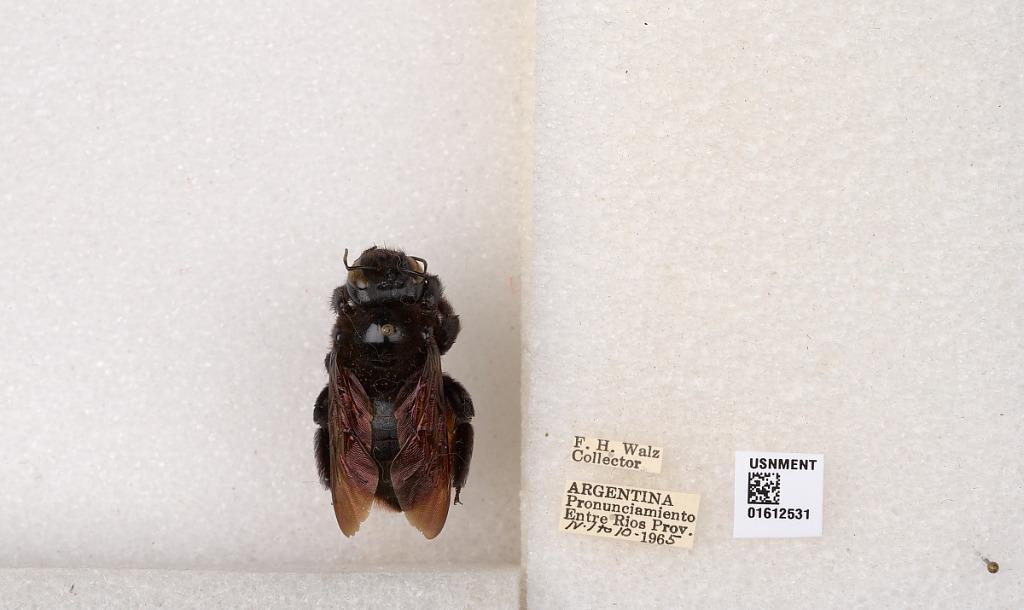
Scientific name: Xylocopa (Neoxylocopa) augusti Lepeletier
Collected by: F. Walz
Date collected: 1965-4-1
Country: Argentina
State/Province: Entre Rios
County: Departamento de Uruguay
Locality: Pronunciamiento
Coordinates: -32.3452, -58.4404